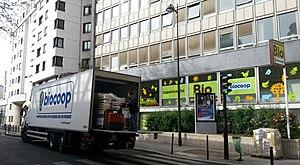
Déchargement d'un camion de livraison Biocoop pour approvisionnement du magasin Biocoop du boulevard Grenelle à Paris
Biocoop est une société anonyme coopérative à capital variable, spécialisée dans la distribution commerciale de produits alimentaires labellisés AB, Bio Cohérence, Demeter, etc et de produits du commerce équitable, d'écoproduits et de cosmétiques. En 2019, son réseau est composé de plus d'un demi-millier de magasins répartis dans toute la France et est adhérent de Synadis Bio, le syndicat qui regroupe les magasins spécialisés en alimentation biologique.